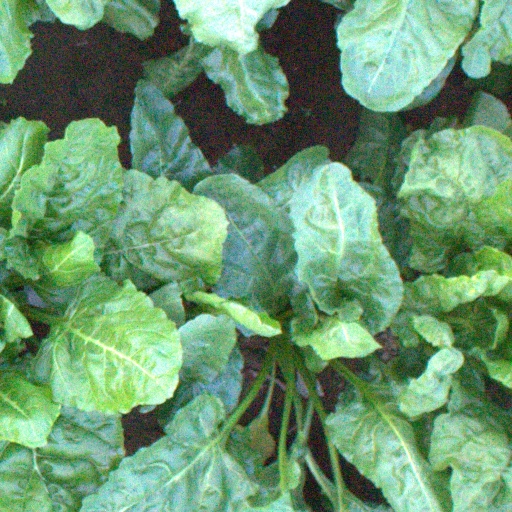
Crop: sugar beet